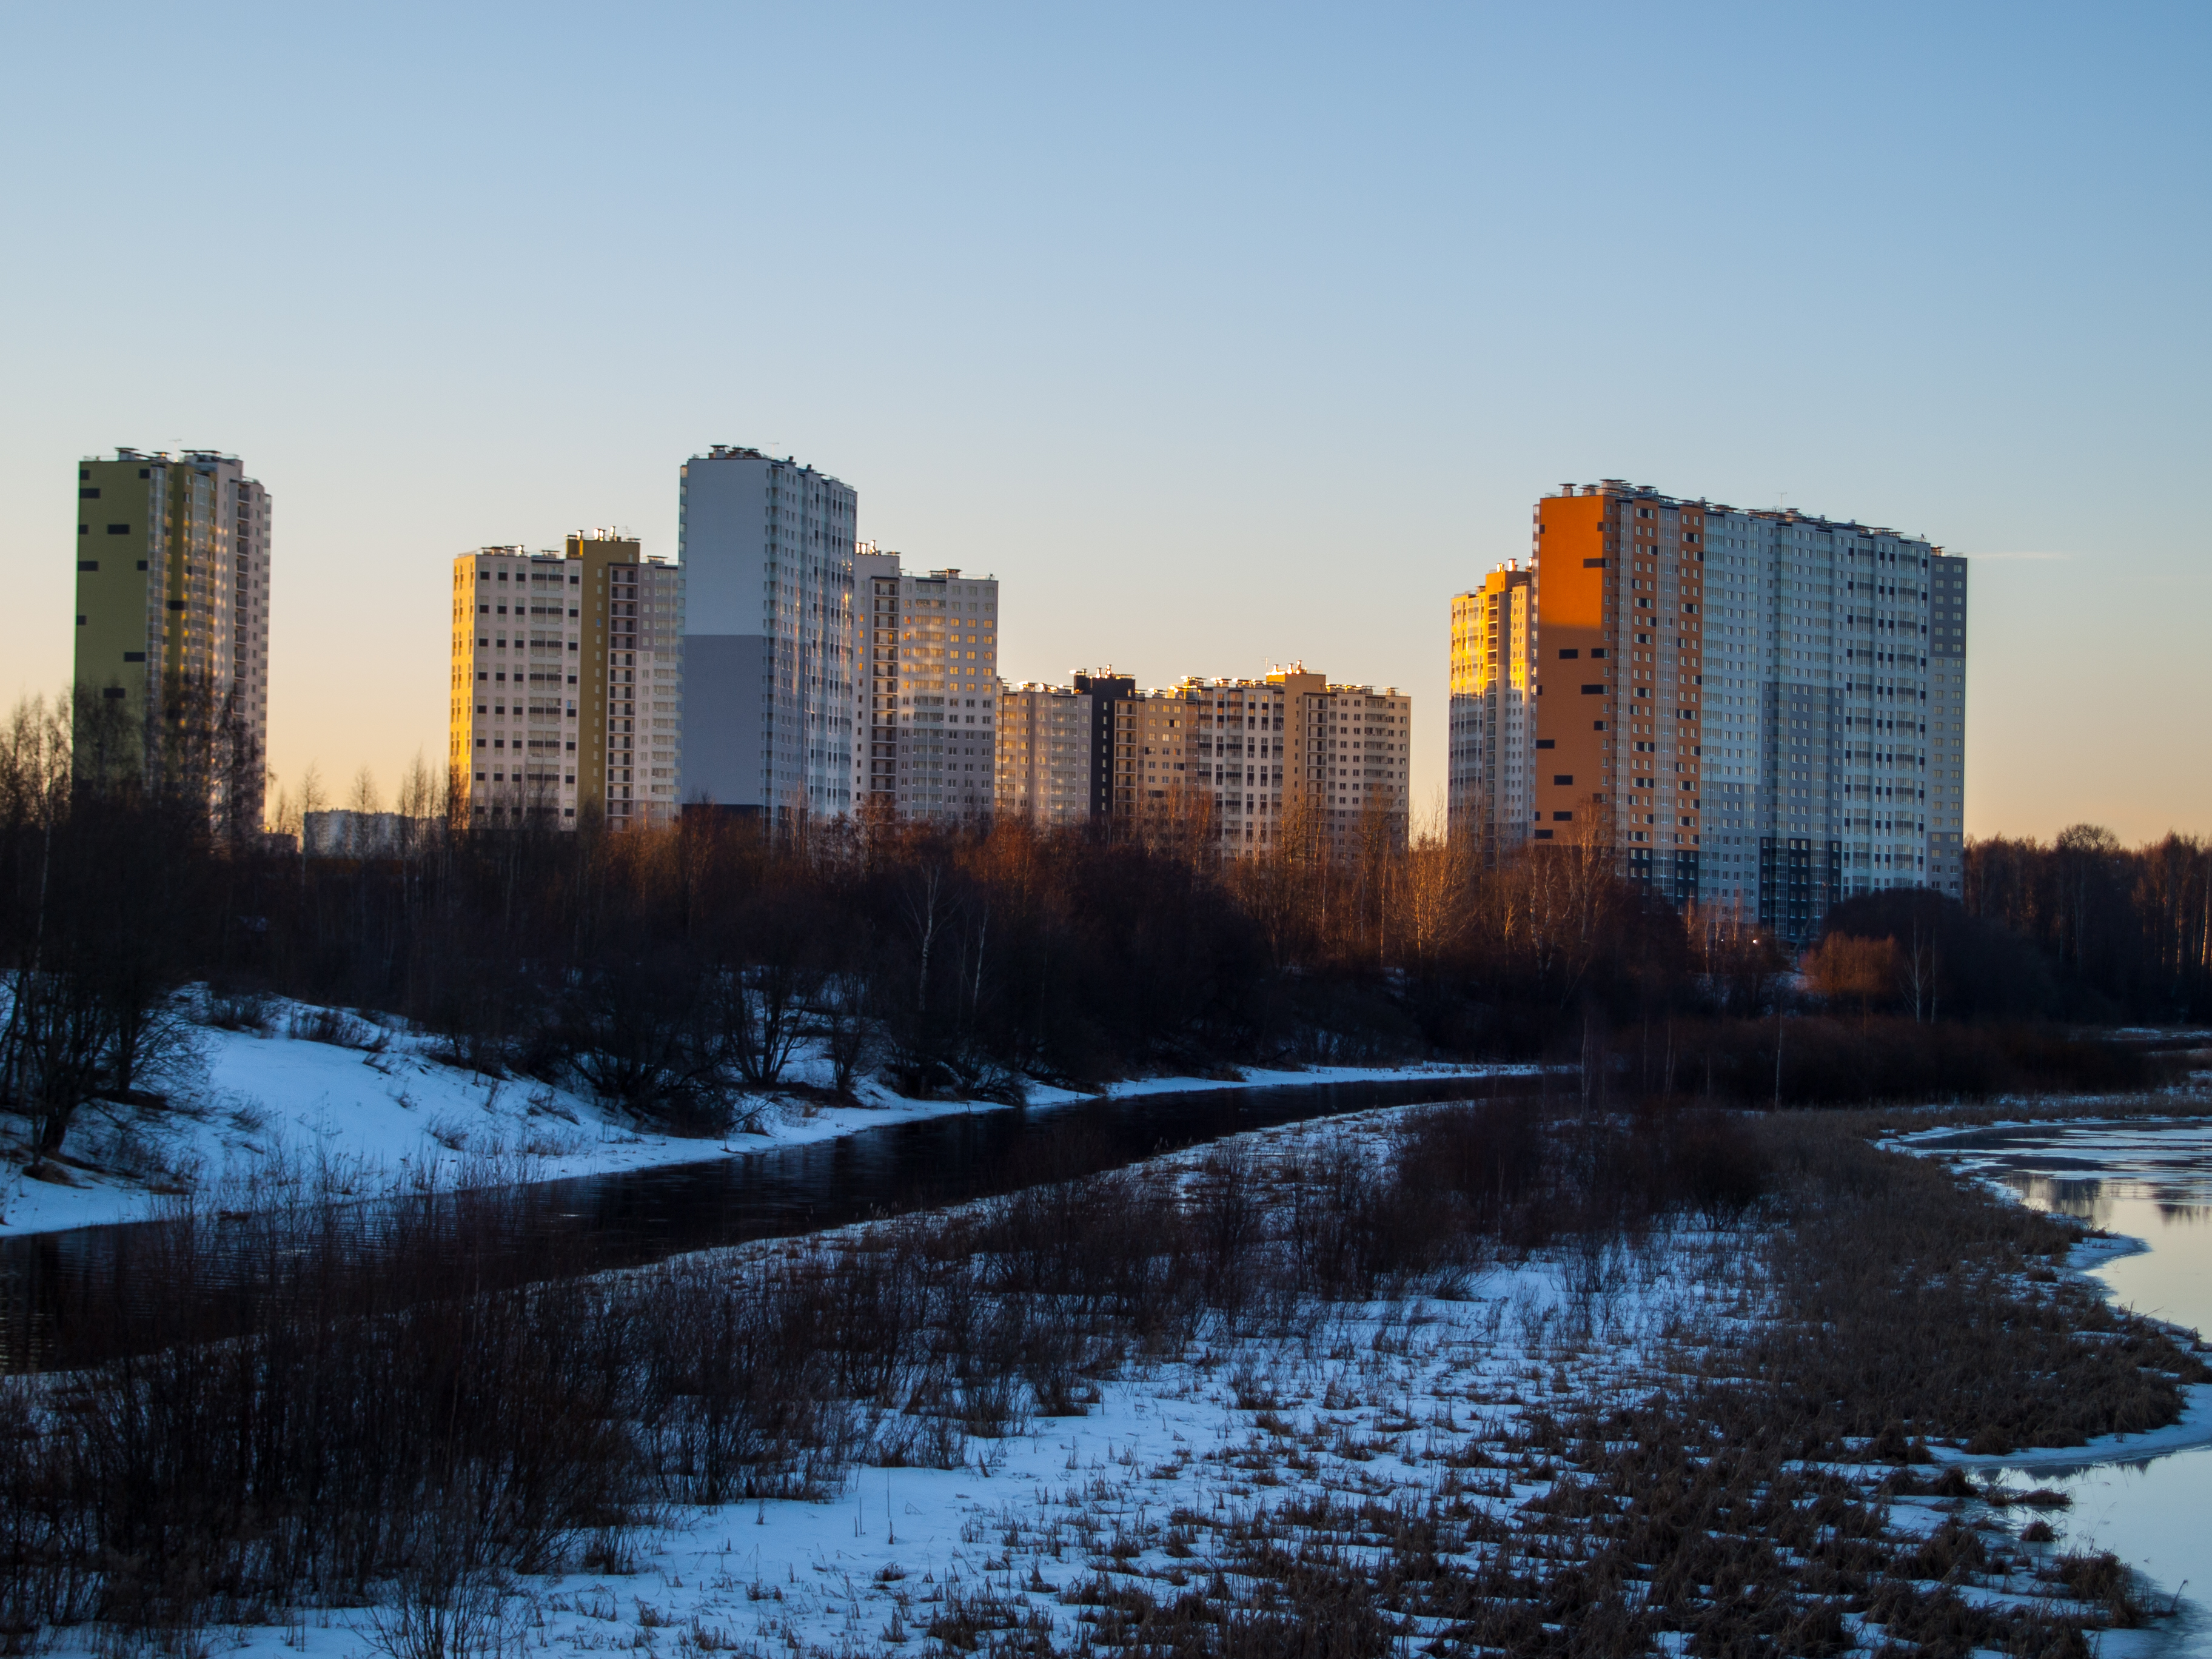
images, sky, water, building, plant, skyscraper, snow, natural landscape, cloud, tree, tower block, dusk, cityscape, freezing, horizon, landscape, metropolis, metropolitan area, landmark, city, condominium, urban design, winter, house, mixed use, downtown, reflection, wilderness, evening, apartment, skyline, wetland, suburb, lake, reservoir, grass, channel, precipitation, night, commercial building, frost, corporate headquarters, headquarters